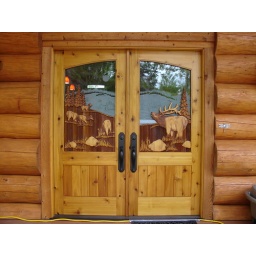
Cedar double door unit with carved elk over sandcarved background and etched/insulated glass